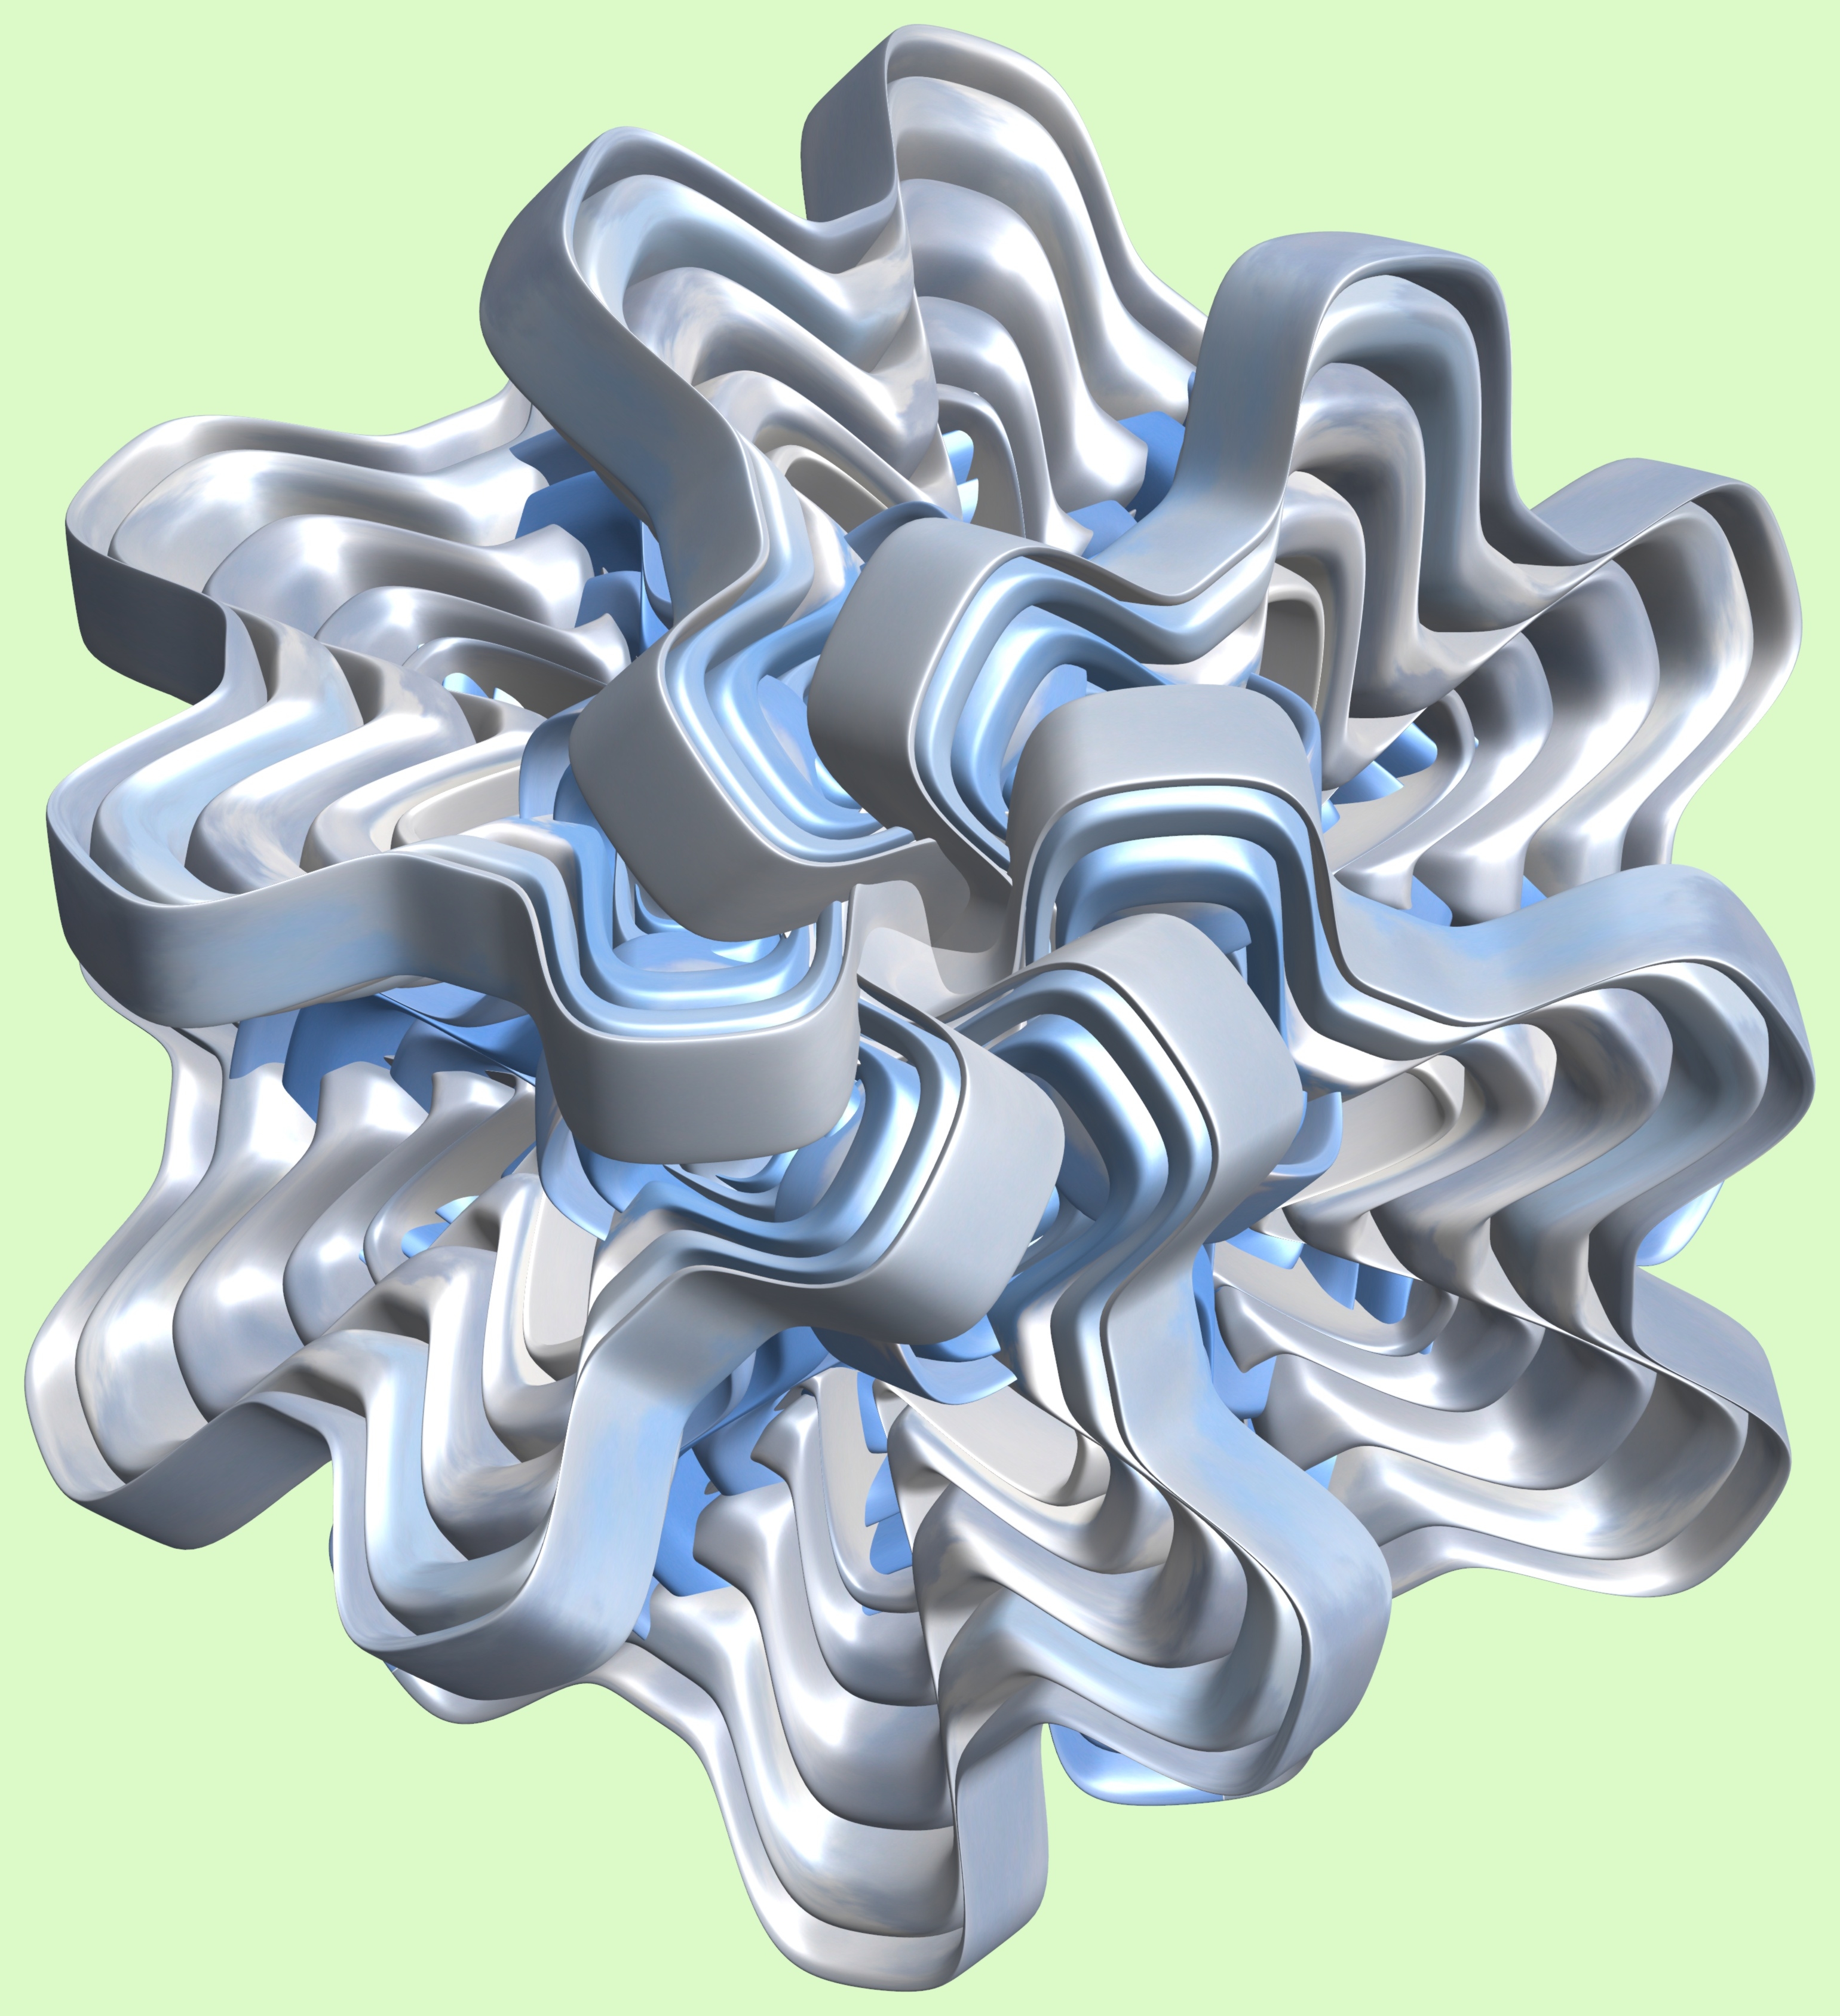
wing, structure, texture, pattern, font, illustration, design, symmetry, 3d, graphic, torus, mathematica, cg, parametricplot3d, code, program, algorithm, mapping